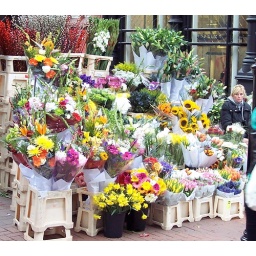
Grafton Street in Dublin, busy with shoppers, buskers and flower sellers.The flower sellers turned the street into a garden.